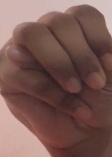
ASL sign: M